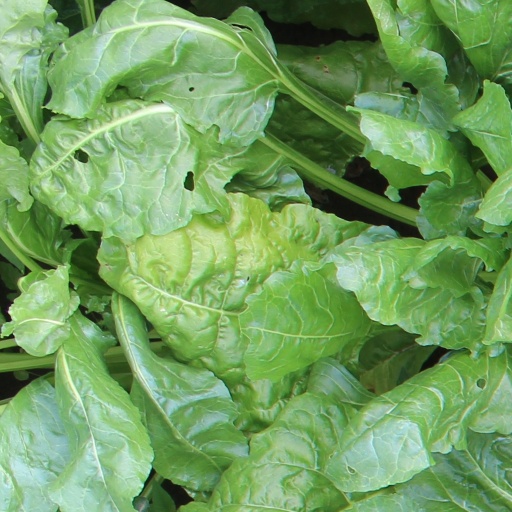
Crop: sugar beet